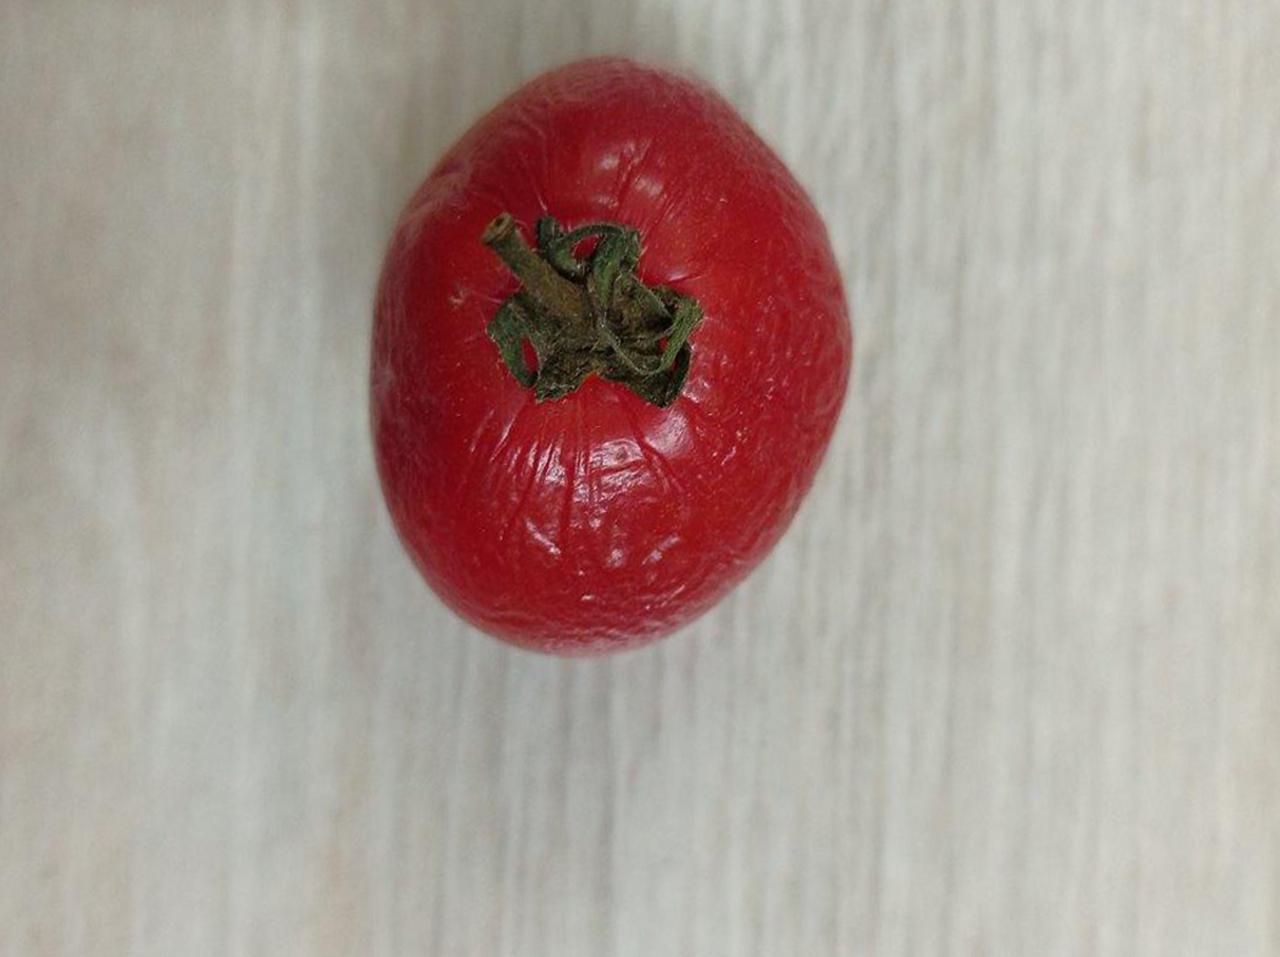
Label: Rotten